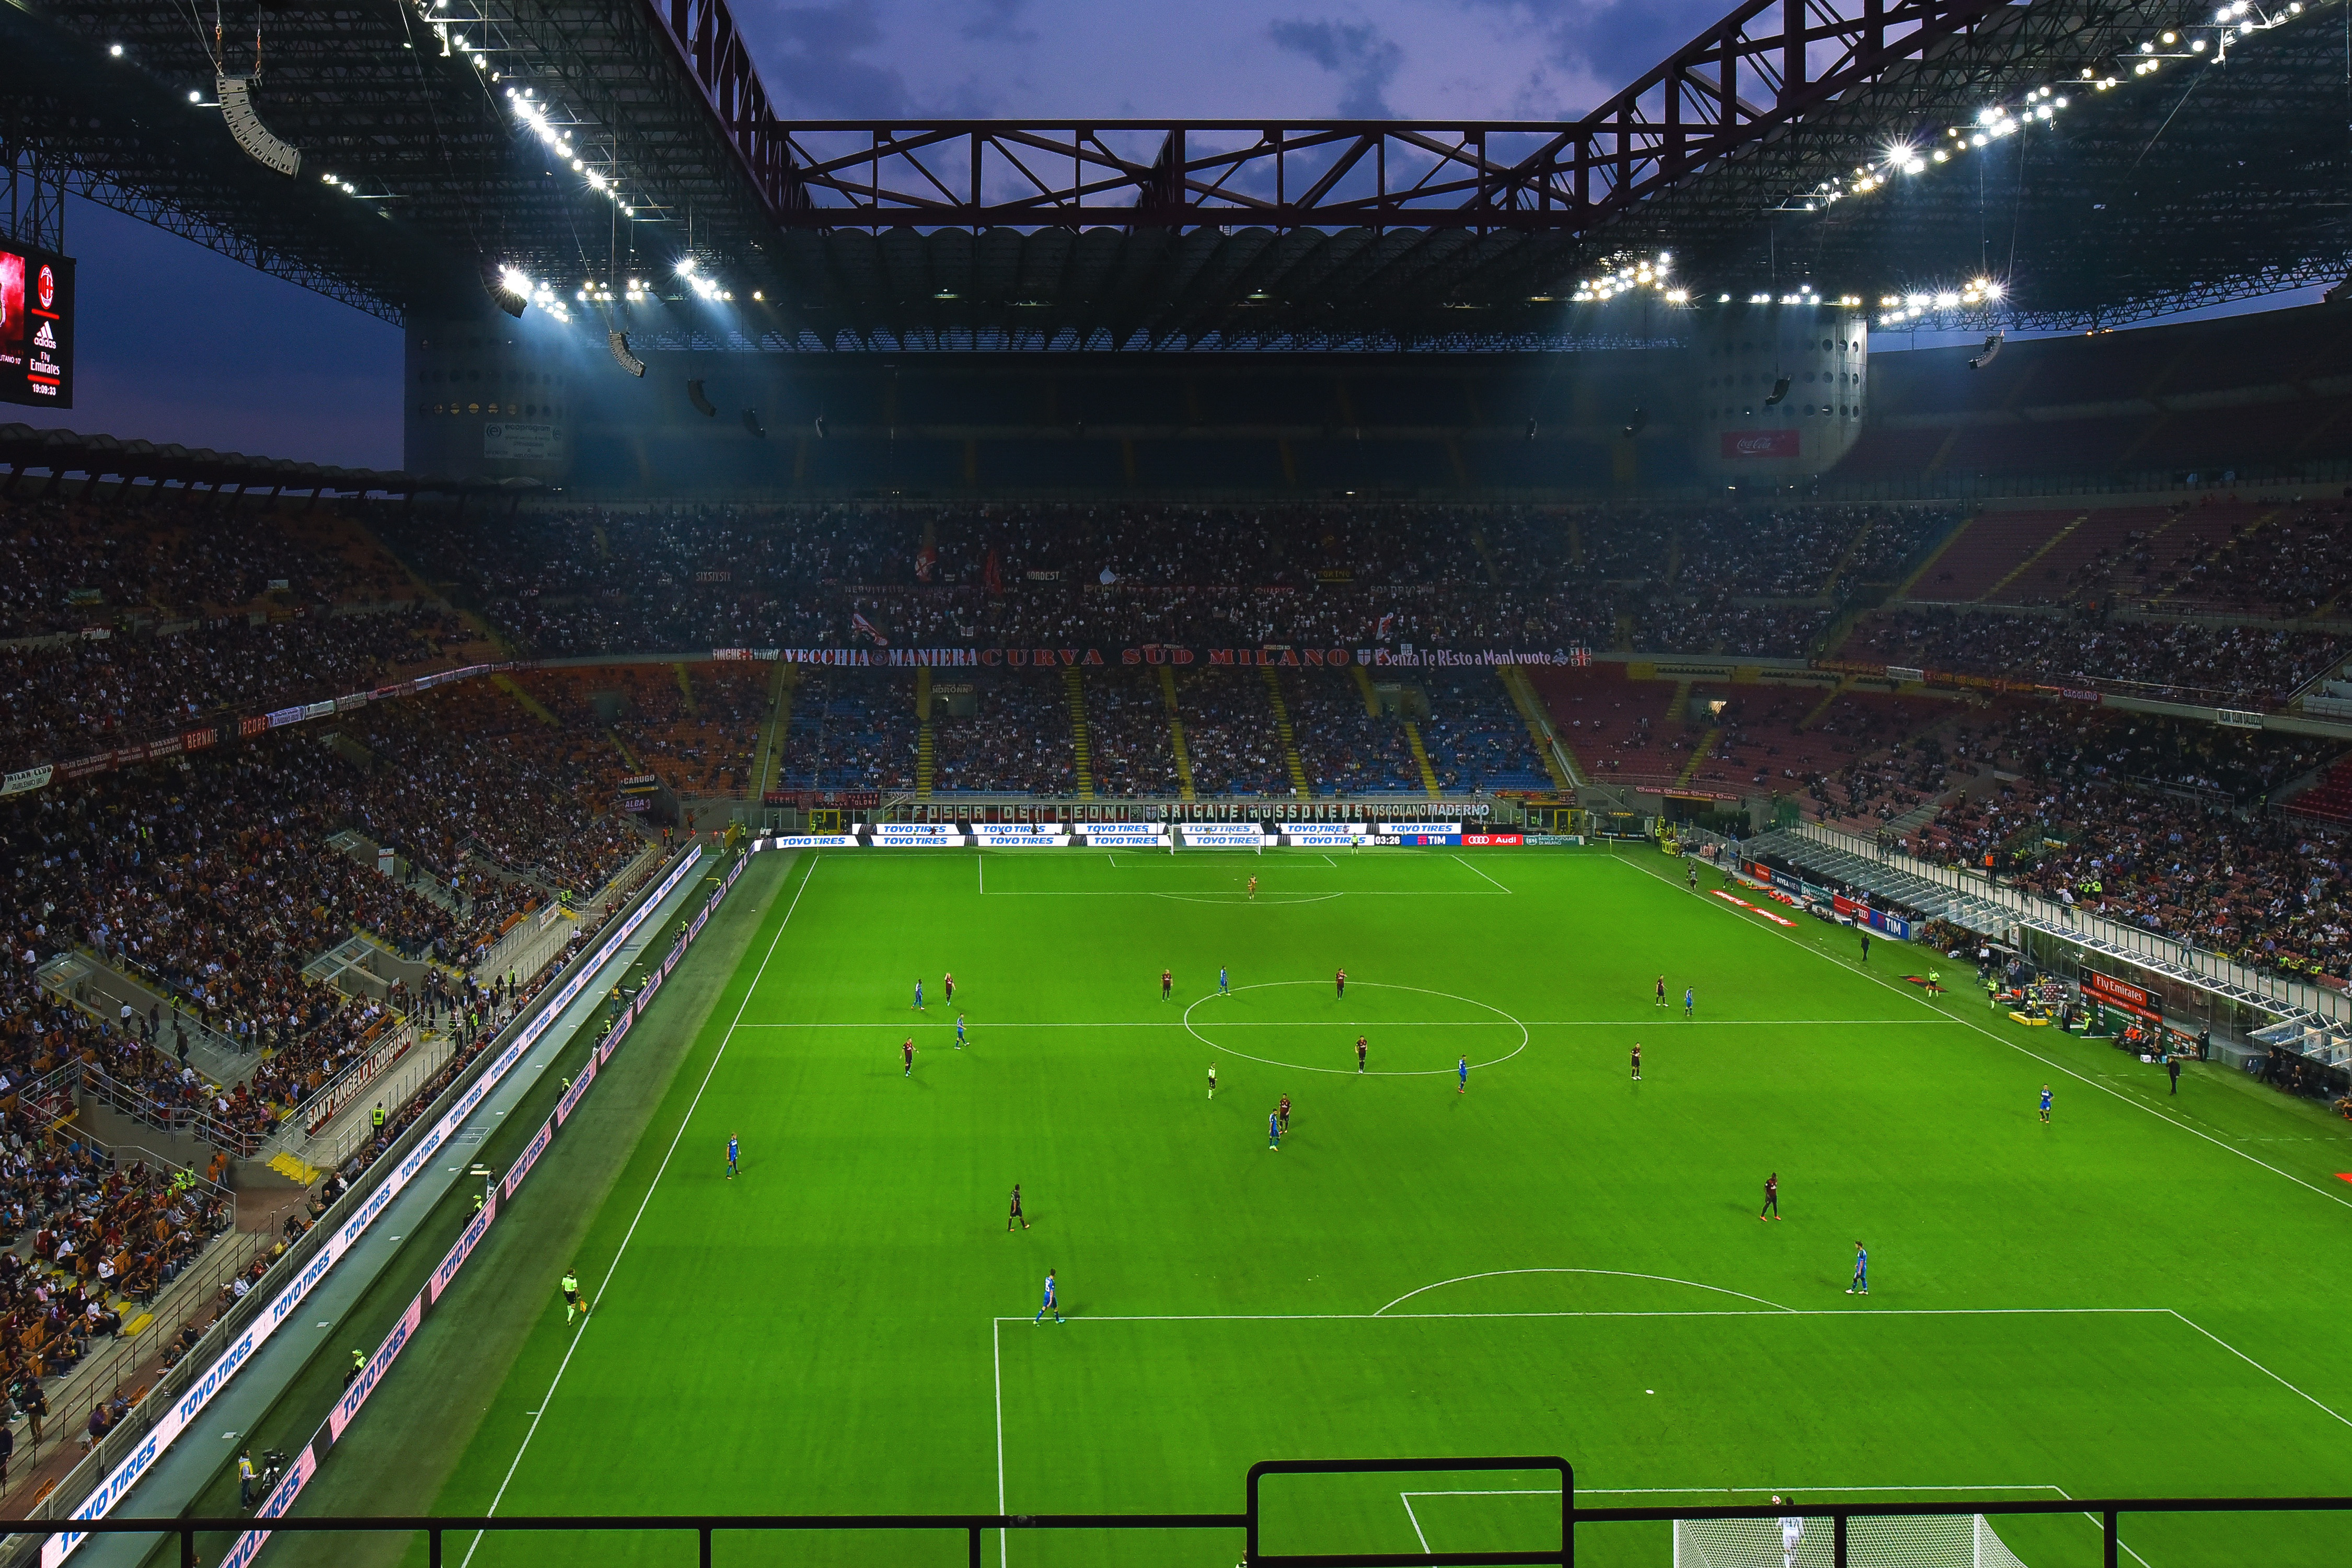
stadium, sport venue, arena, soccer specific stadium, ball game, atmosphere, grass, arena football, team sport, artificial turf, sports, tournament, player, International rules football, sports equipment, competition event, football, soccer, goal, crowd, world, plant, field house, games